Odipolama

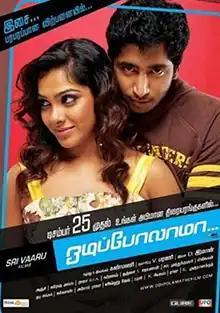
Theatrical release poster

Odipolama is a 2009 Indian Tamil-language romance film directed by Kanmani, starring newcomer, Parimal and Sandhya, whilst Kota Srinivasa Rao plays a pivotal role. The film released on 25 December 2009 and performed poorly at the box office.